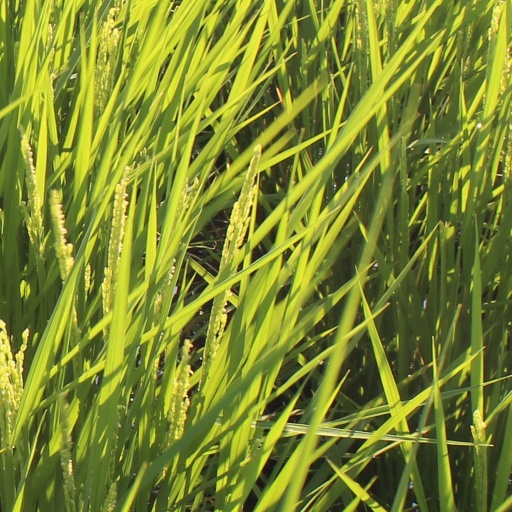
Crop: rice